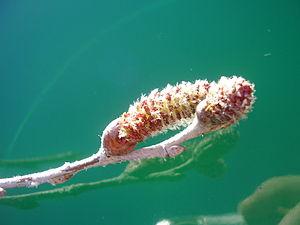
Le Peuplier blanc ou Peuplier de Hollande, aussi appelé, Abèle, Peuplier à feuille d'érable, Peuplier argenté, Blanc de Hollande, Aube, Ypréau ou Piboule, est un arbre à feuilles caduques de la famille des Salicacées. Ce peuplier est originaire d'Europe centrale et méridionale et d'Asie occidentale et centrale.